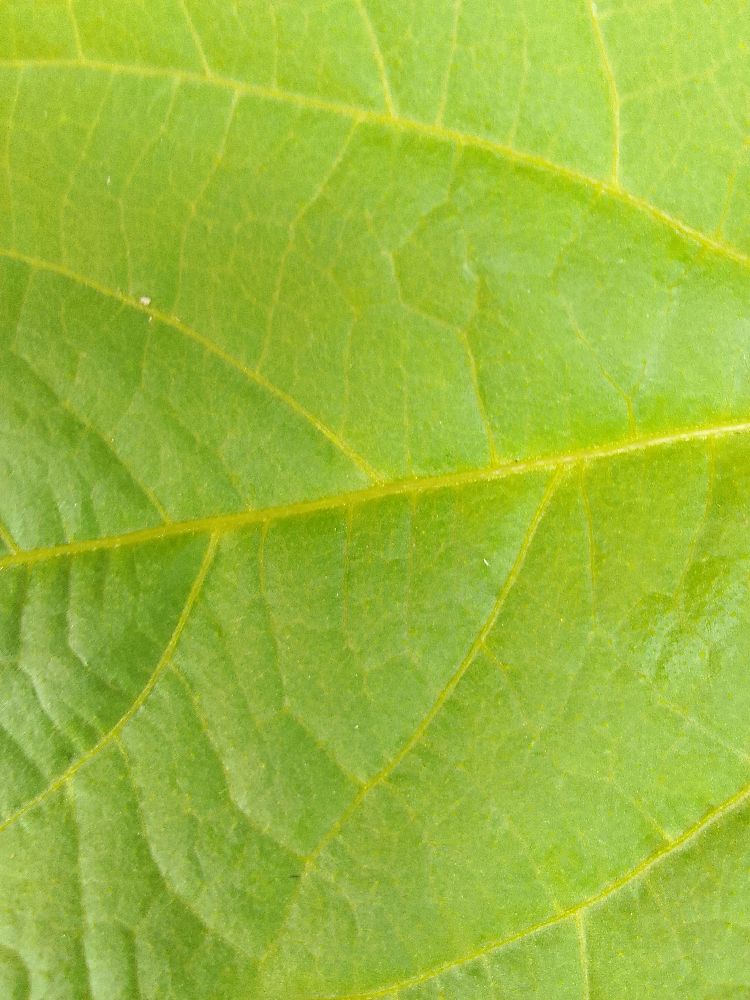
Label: healthy